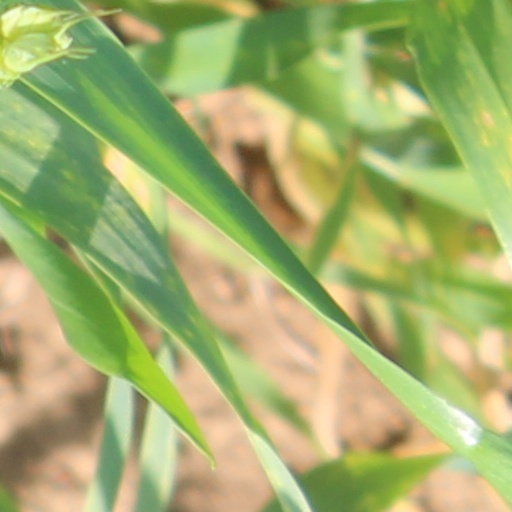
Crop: wheat